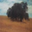
Label: oak_tree